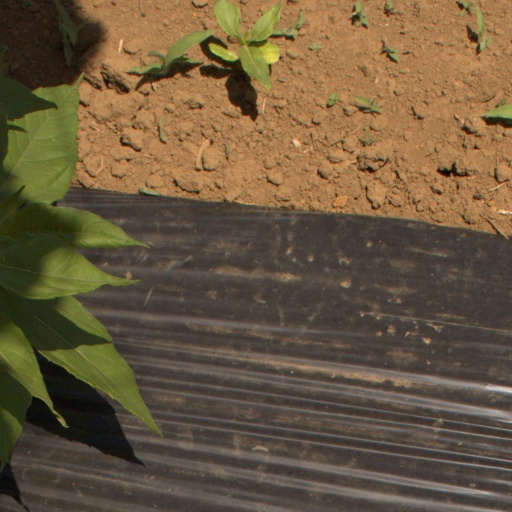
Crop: Jerusalem artichoke